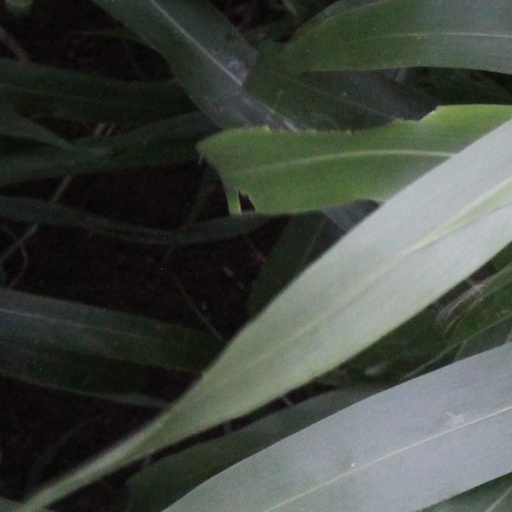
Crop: sorghum